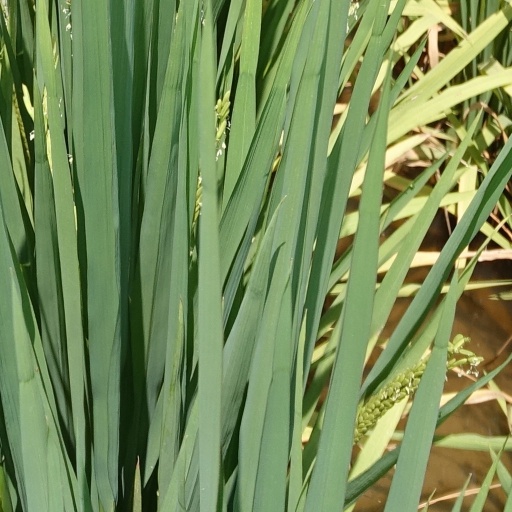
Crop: rice